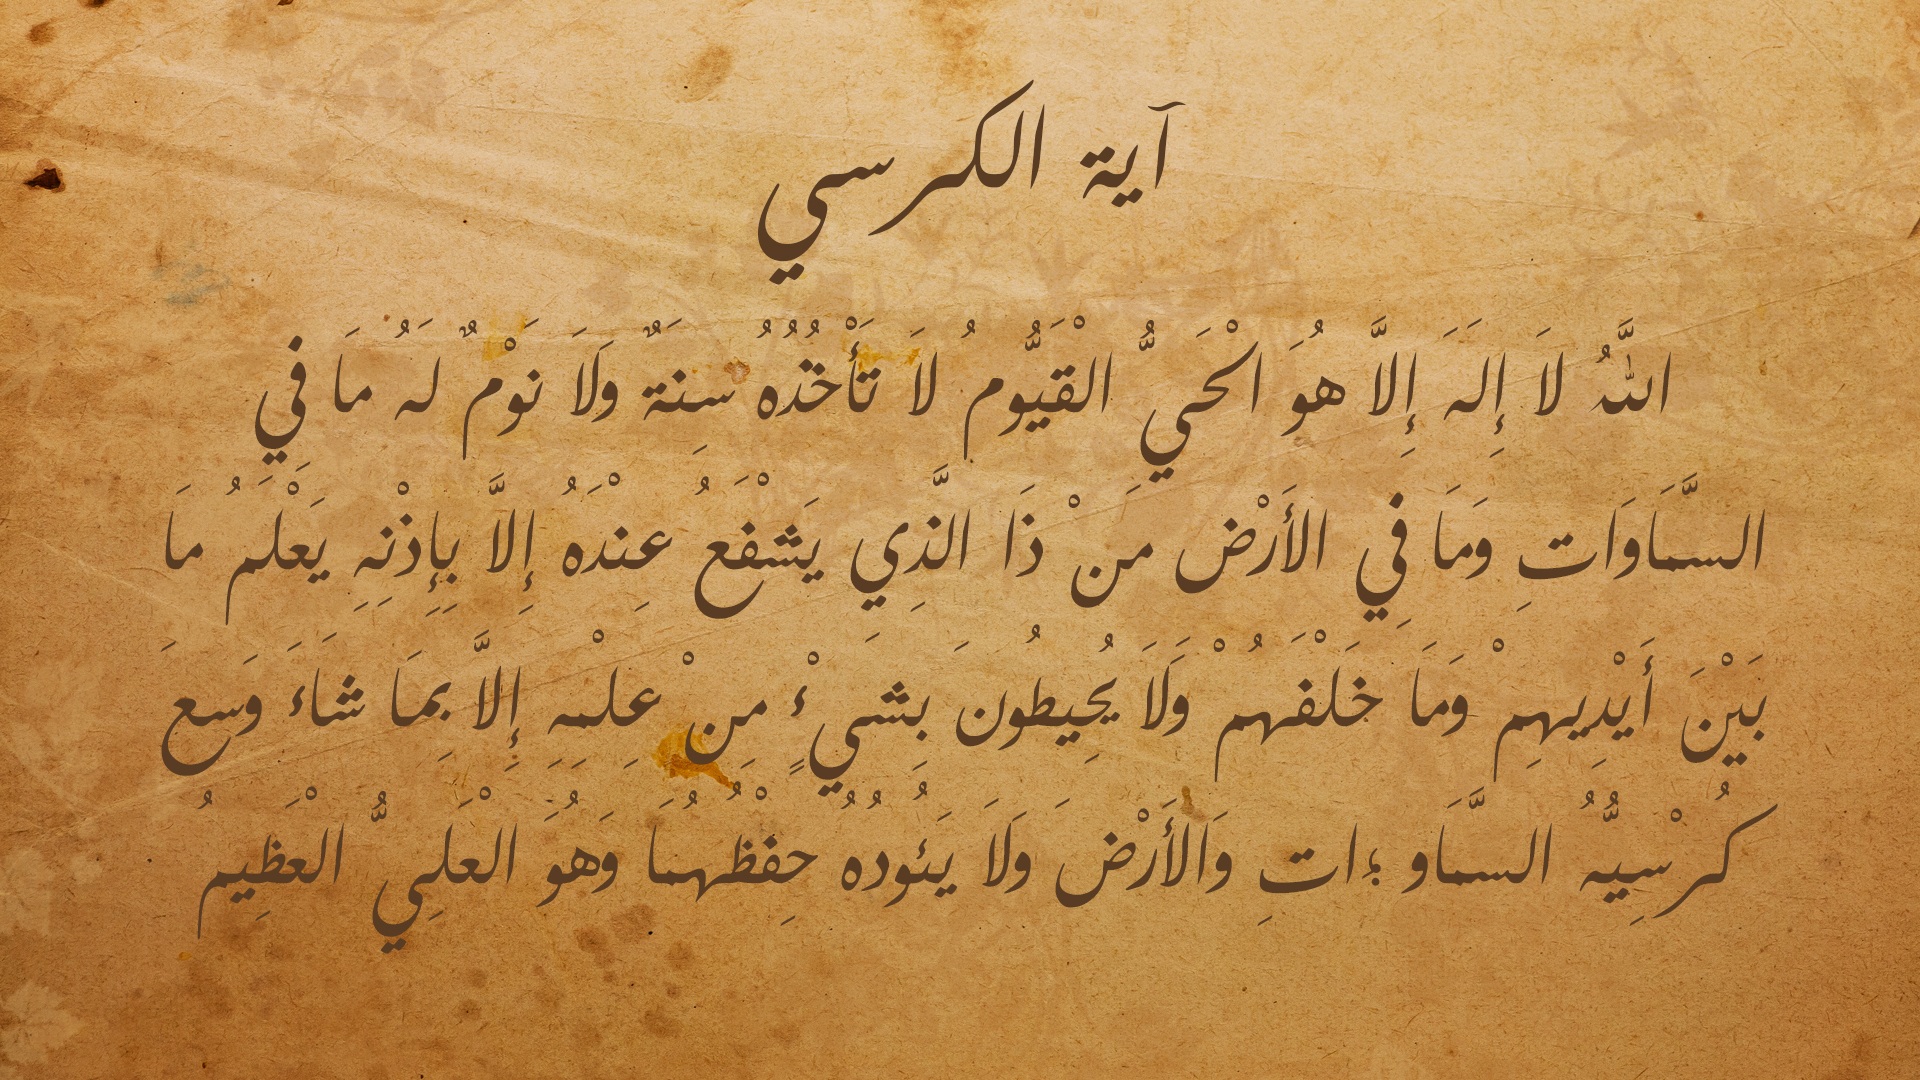
writing, number, love, line, letter, typography, religion, font, text, handwriting, islam, calligraphy, shape, traditional, emotion, arabic, islamic, muslims, ayat al kursi, arabic typography, quan